Willem van Haecht the Elder

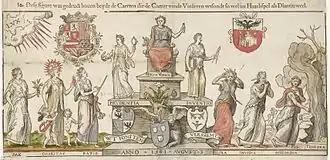
"Rhetoric enthroned", invitation to the 1561 Landjuweel

Willem van Haecht, sometimes also Willem van Haecht the elder to distinguish him from the painter Willem van Haecht (ca 1530 – after 1585) was a Flemish poet writing in the Dutch language. He was also a cloth merchant, draughtsman, a bookseller and publisher. He was a member since 1552 and from 1558 a factor of the chamber of rhetoric De Violieren in Antwerp. In that role he played an important part in the transition of the development of theatre in Flanders from plays mainly dealing with epic, moralising or allegorising themes towards plays expressing the humanist ideas of the Renaissance. He published the Psalms of the Bible in Dutch verse and also wrote poems and songs.